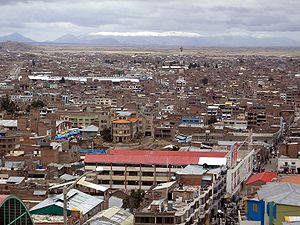
Juliaca
Juliaca er en by i den sydøstlige del af Peru, beliggende i regionen Puno, tæt ved Titicaca-søen. Byen har et indbyggertal på 225.146.